Mount Korek

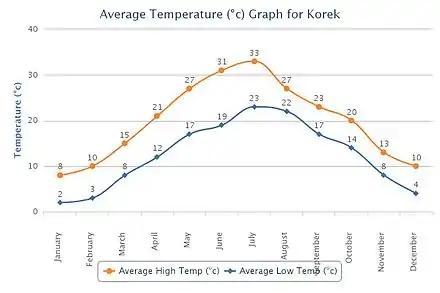

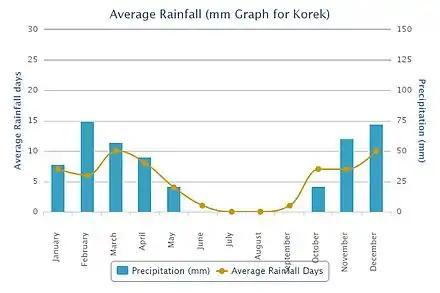

The area experiences between 60 and 100 days of snowfall annually, typically between December and March.